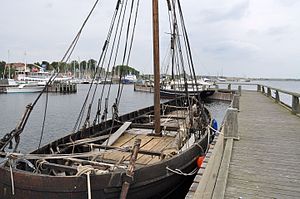
Ottar af Roskilde
Ottar af Roskilde i havnen ved Vikingeskibsmuseet.
Ottar af Roskild er en rekonstruktion af vikingeskibet Skuldelev 1, som sejler en besætning af frivillige.